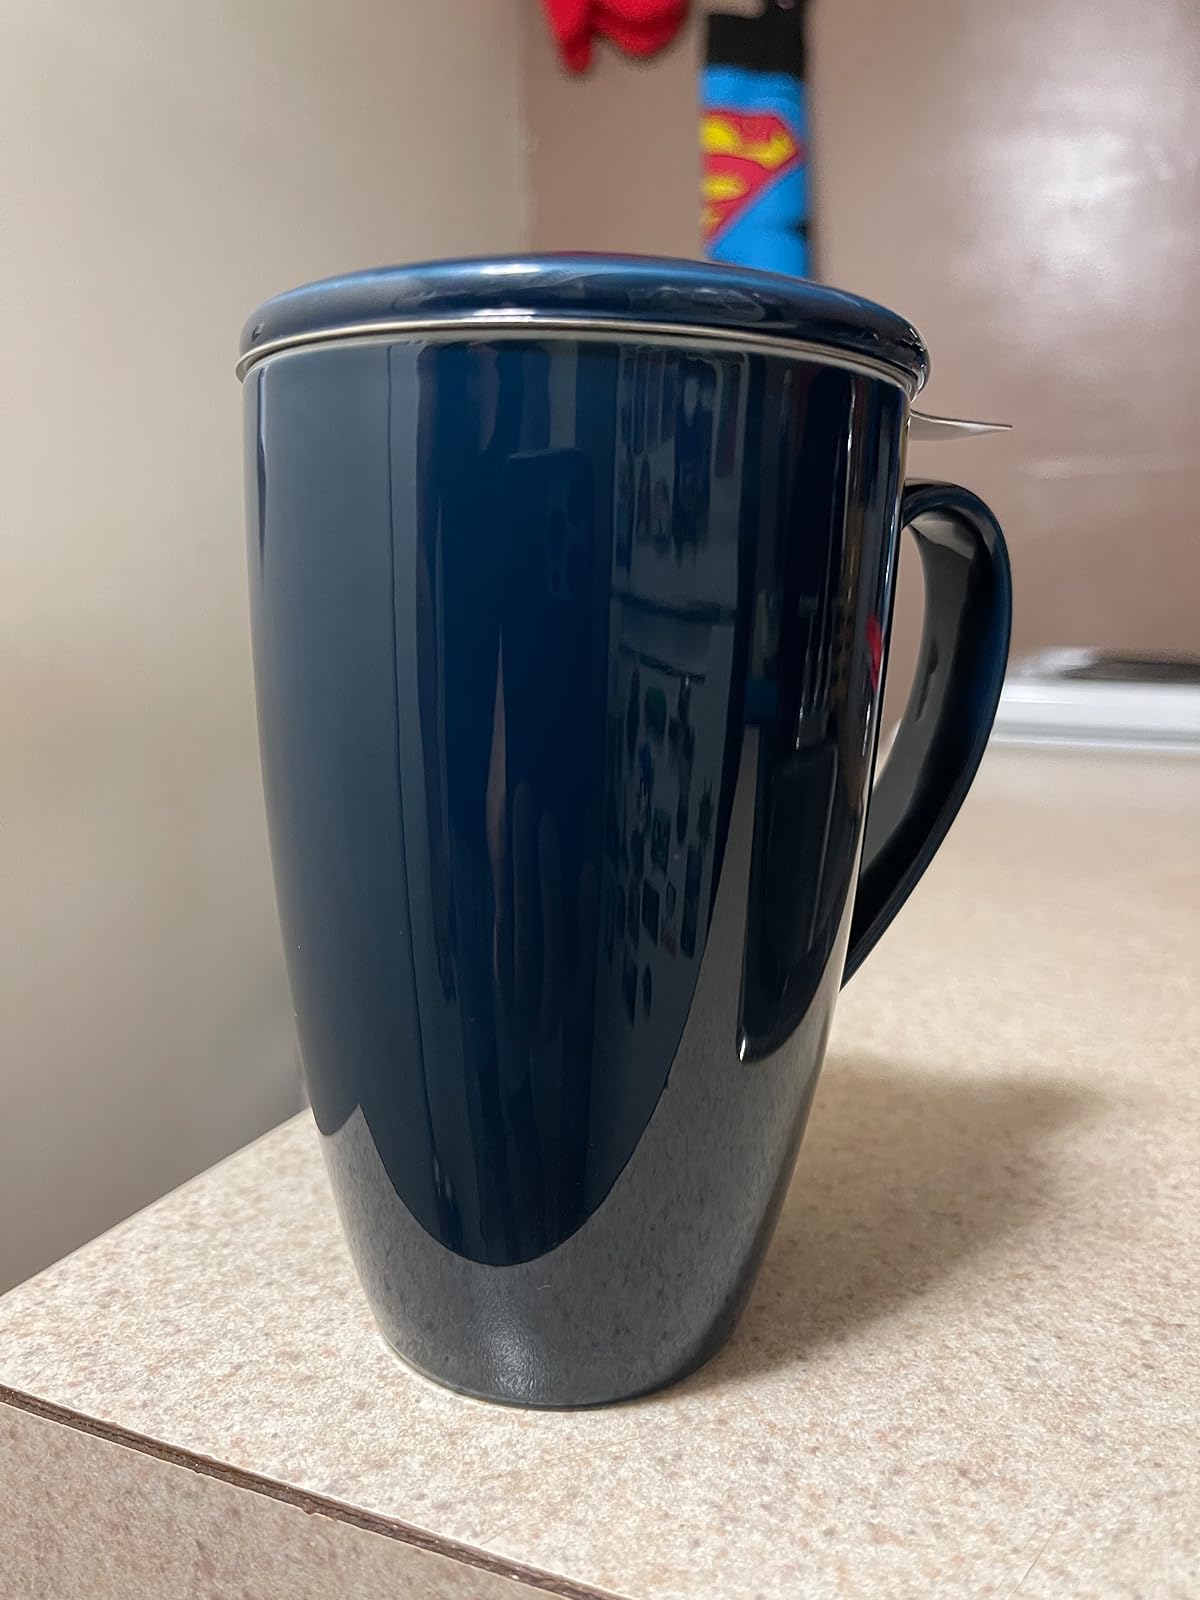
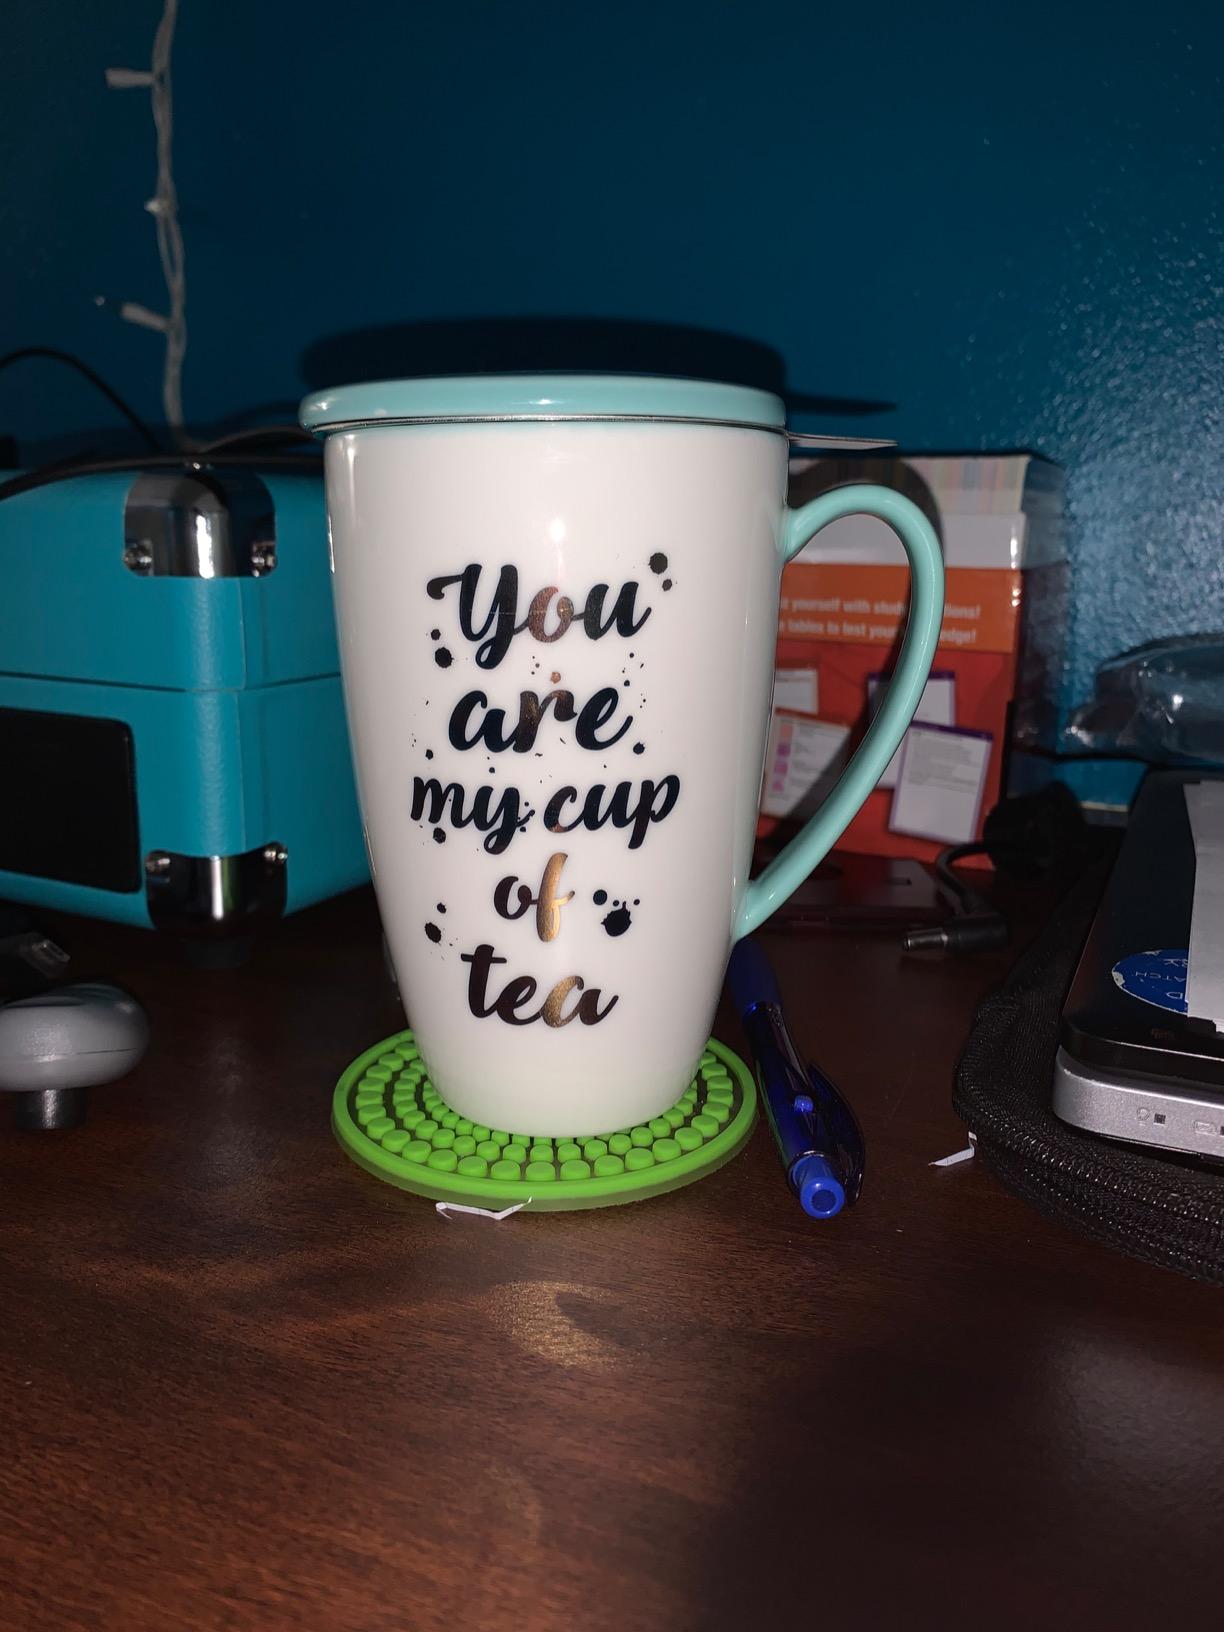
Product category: items_mug
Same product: no